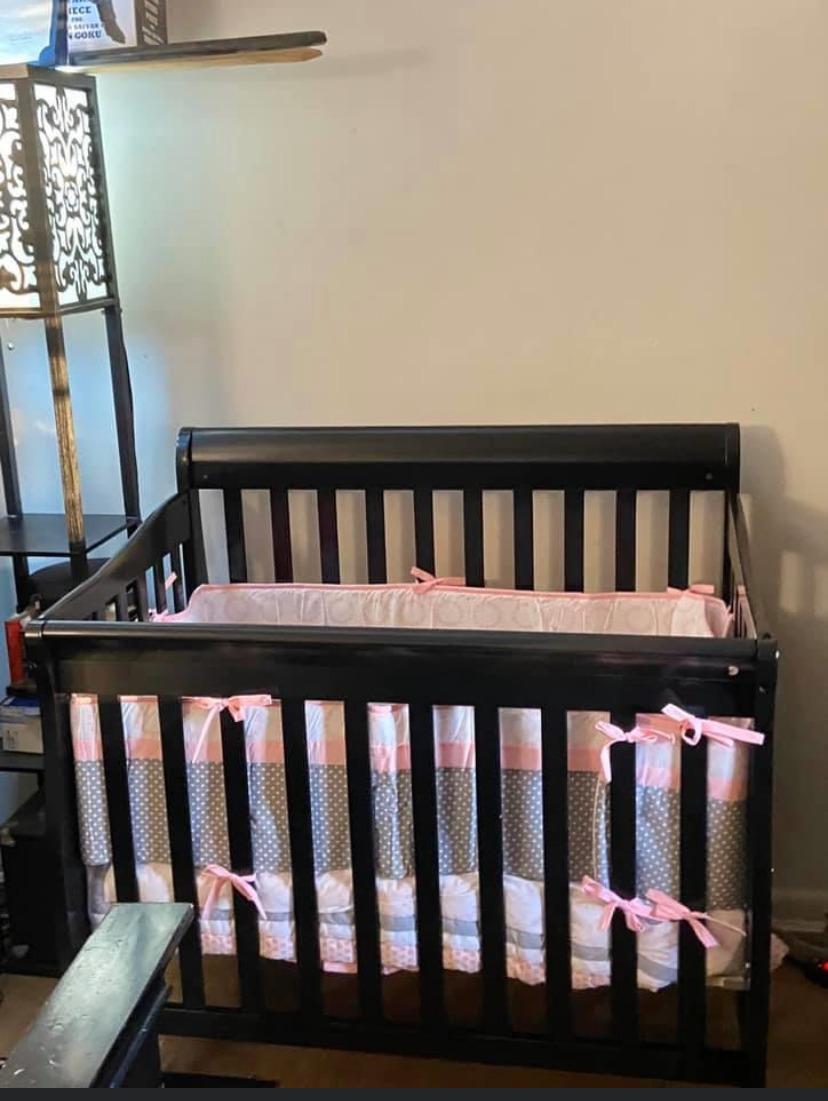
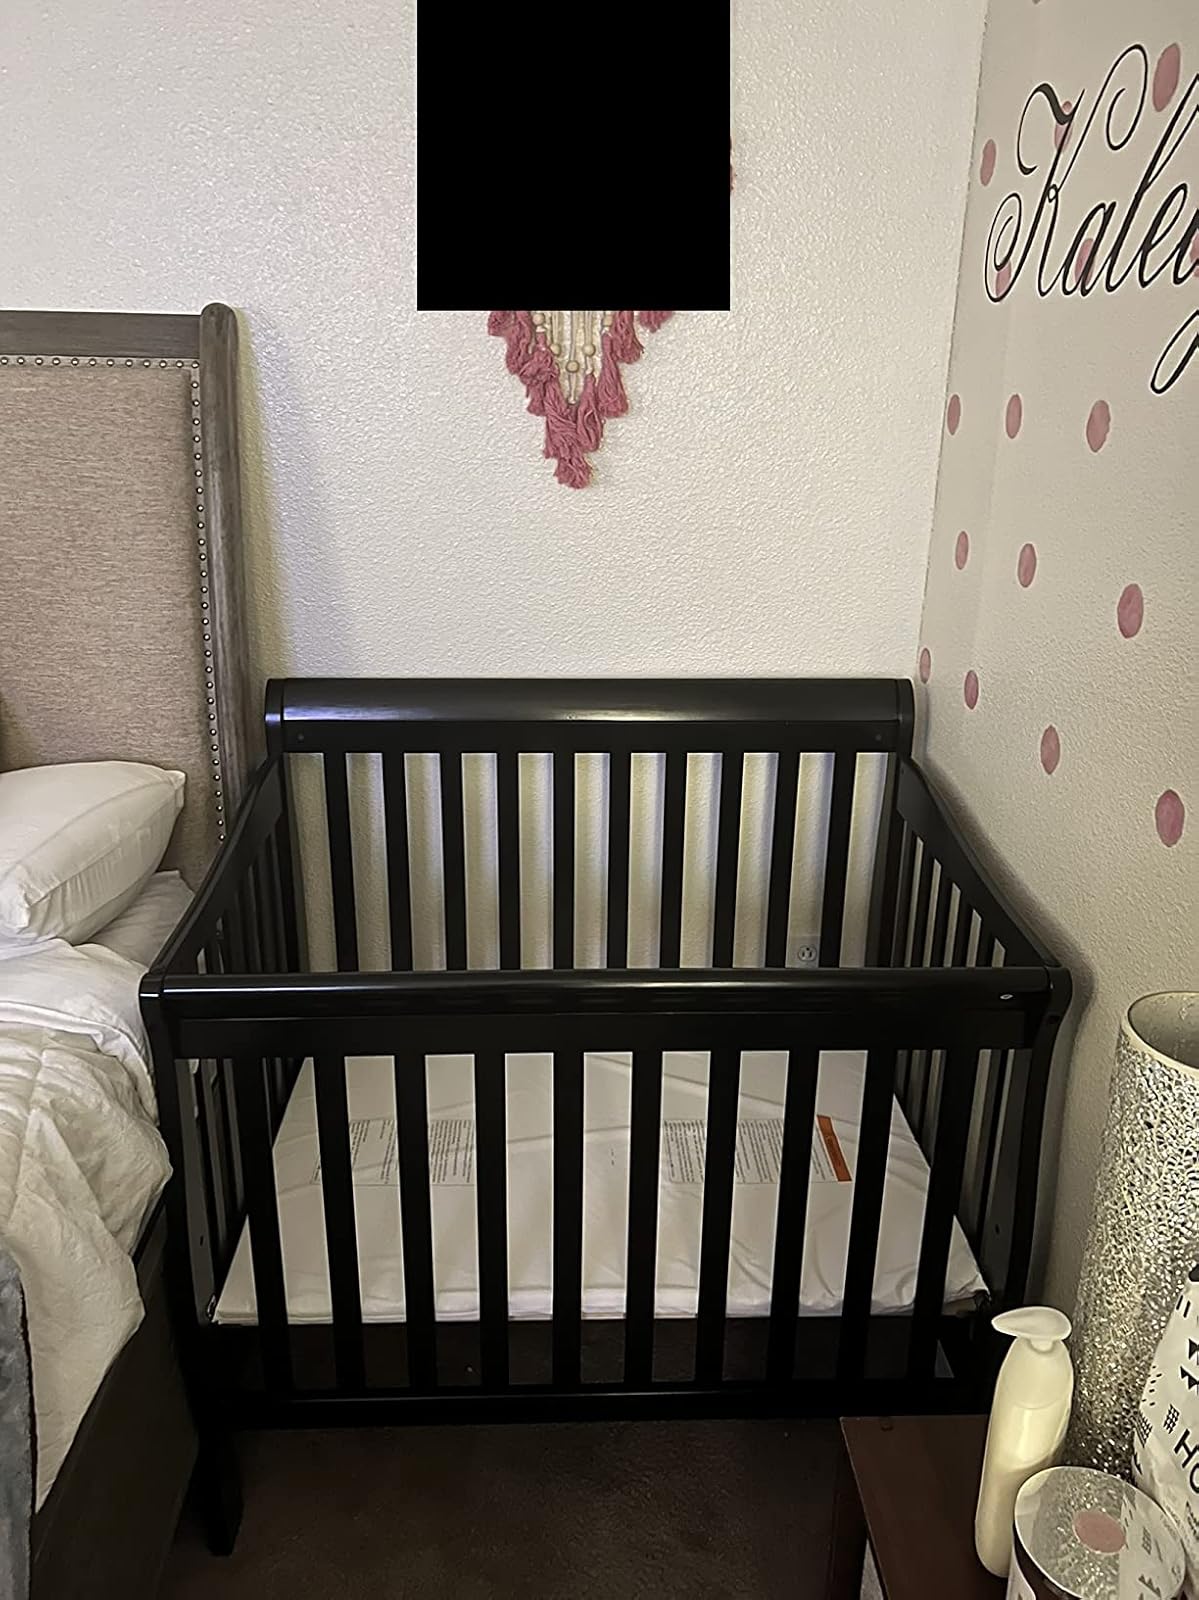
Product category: products_crib
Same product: yes